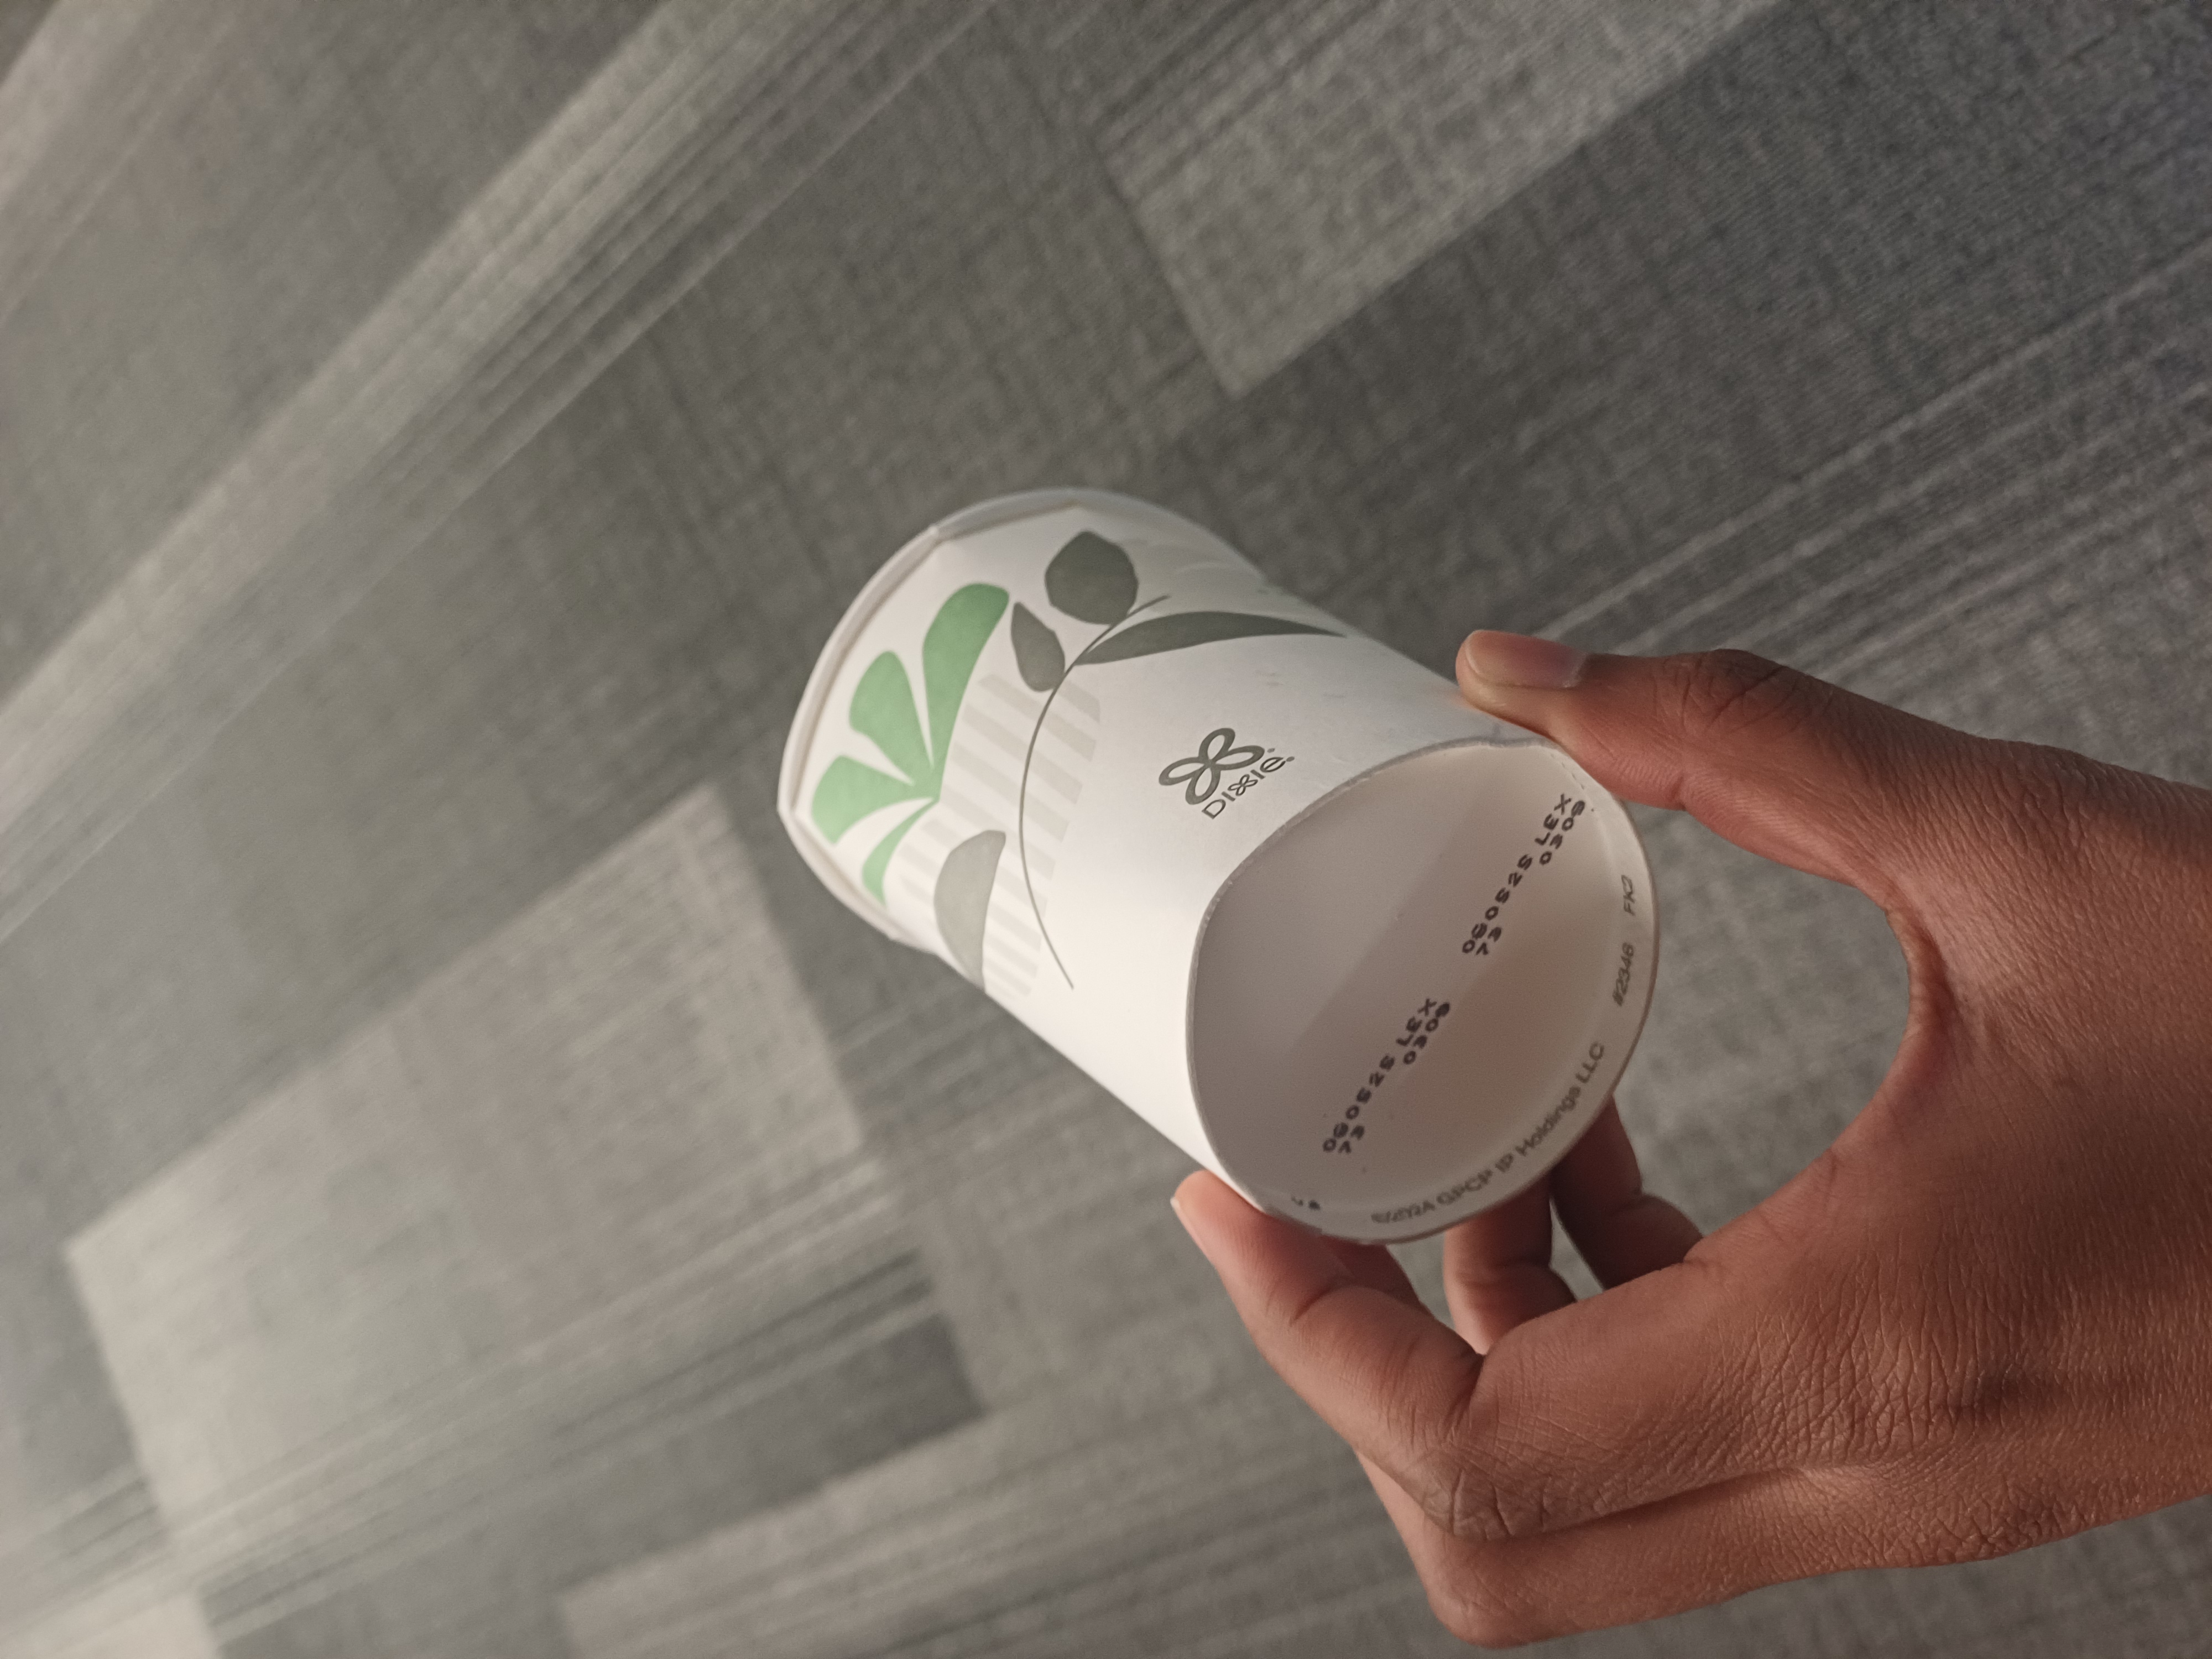
Label: cups